Free solo climbing

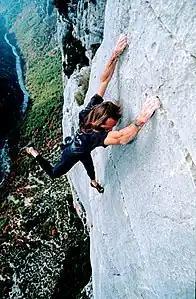
Alain Robert free soloing (and onsight) the multi-pitch route, "No Self Control" , in the Verdon Gorge, 1991.

Free solo climbing (or free soloing) is a form of rock climbing where the climber (or "free soloist") climbs solo (or alone) and without ropes or any form of protective equipment — they are allowed to use climbing shoes and climbing chalk (or ice tools and crampons if ice climbing). Free soloing is the most dangerous form of climbing, and, unlike bouldering, free soloists climb above safe heights, where a fall can be fatal. Though many climbers have free soloed routes with technical grades that they are very comfortable on, only a tiny group free solo regularly, and at technical grades closer to the limit of their abilities.